Billy Snedden

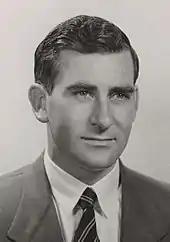
Snedden c. 1955

Snedden was state president of the Young Liberals, and from 1951 to 1952 served as the inaugural federal chairman of the organisation. As president of the UWA Liberal Club, he became acquainted with future prime minister Bob Hawke, who was president of the Labor Club. As a student, he made three unsuccessful attempts to enter politics, standing for the Liberal Party at the 1948 Boulder state by-election and at the 1949 and 1951 federal elections (in Fremantle and Perth, respectively).